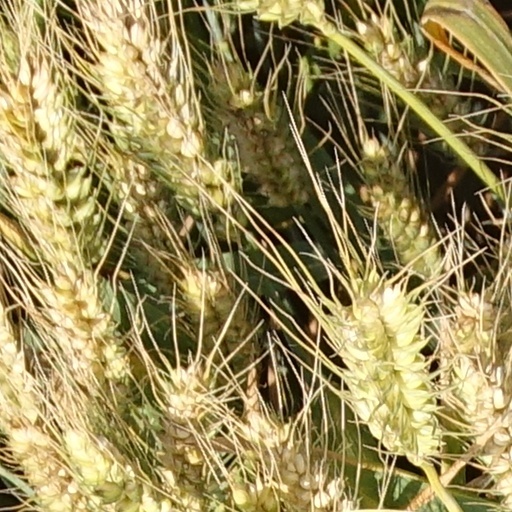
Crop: wheat